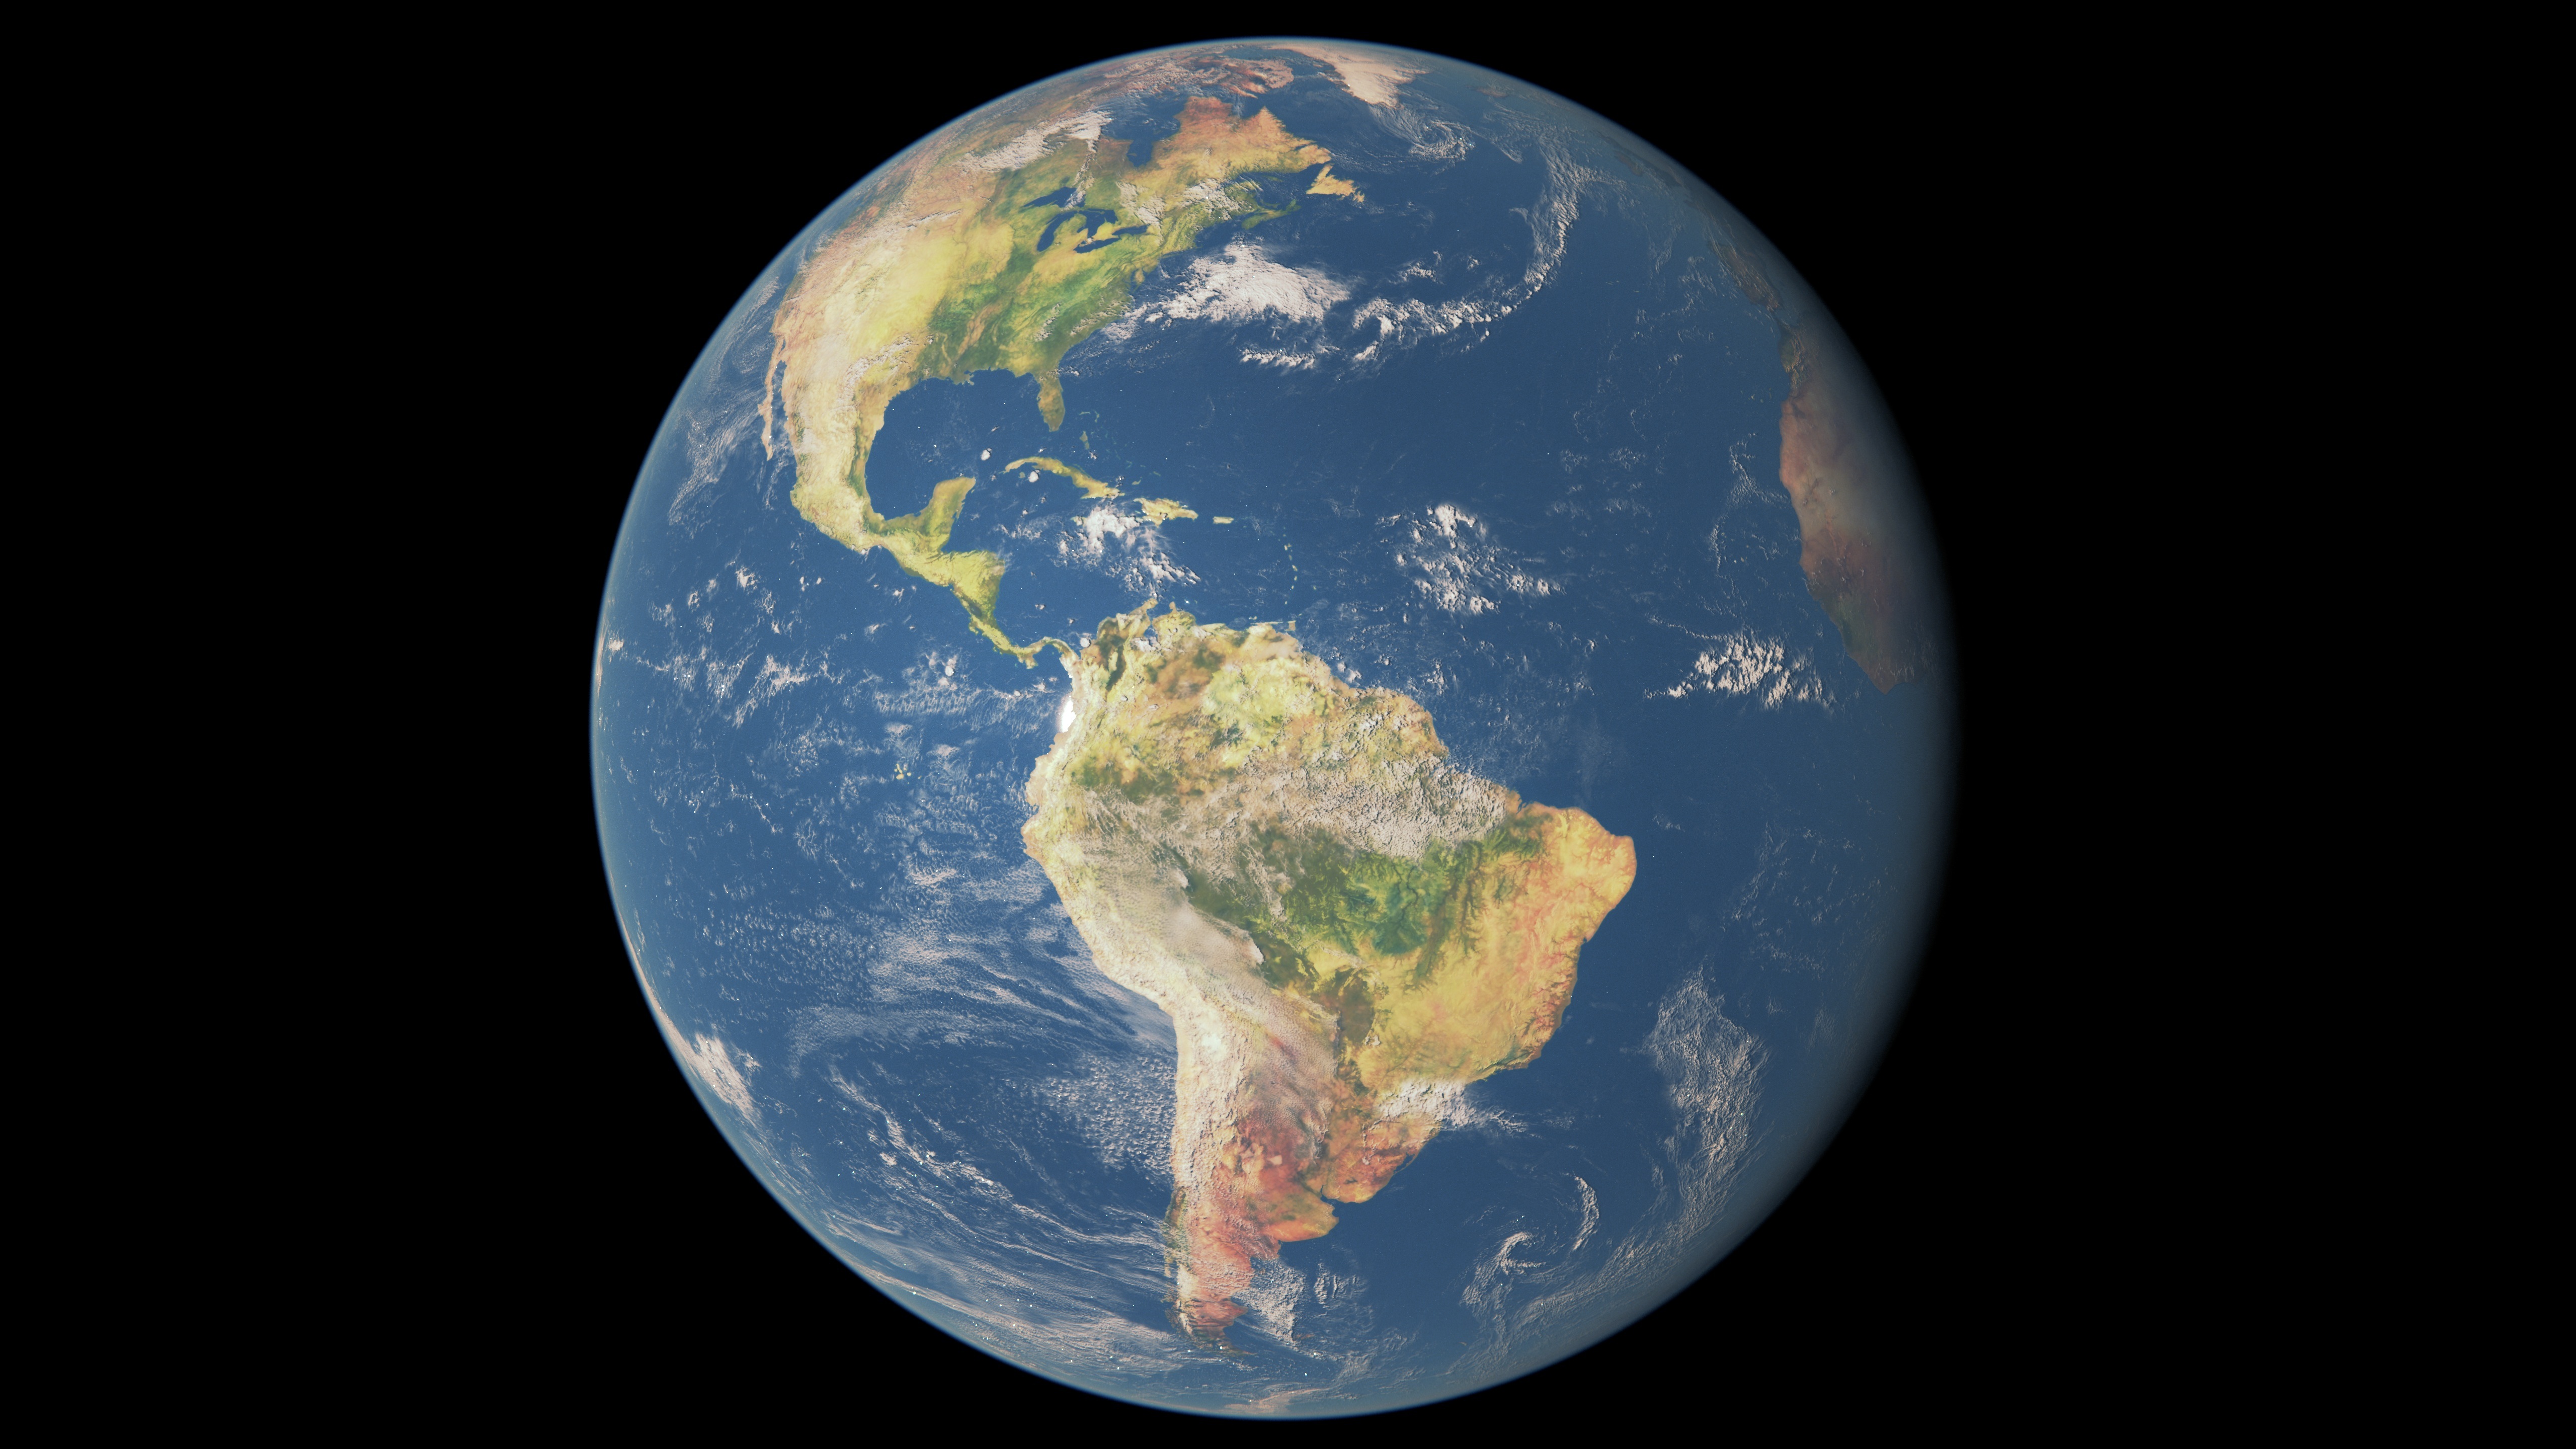
sea, nature, ocean, horizon, cloud, sky, night, sunlight, atmosphere, space, america, blue, map, globe, world, outer space, geography, science, astronomy, earth, universe, sphere, planet, astronomical object, planet earth, atmosphere of earth